Russo-Kazan Wars

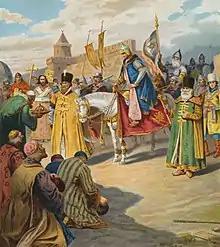
Ivan IV under the walls of Kazan

While Ivan IV was a minor, border skirmishes continued unabated, but the leaders of both powers were reluctant to commit their troops to open conflicts. In 1536, the Russians and Tatars were on the brink of a new war and met near Lyskovo, but the battle was averted. Over the following years, the Crimean khan constructed an offensive alliance with Safa Giray of Kazan, his relative. When Safa Giray invaded Muscovy in December 1540, the Russians used Qasim Tatars to contain him. After his advance was stalled near Murom, Safa Giray was forced to withdraw towards his own borders.